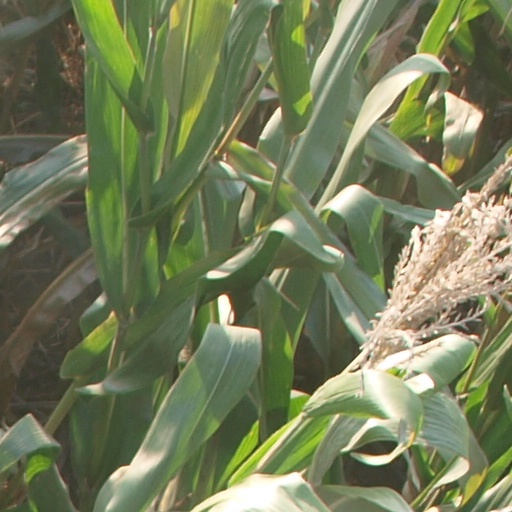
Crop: maize; corn